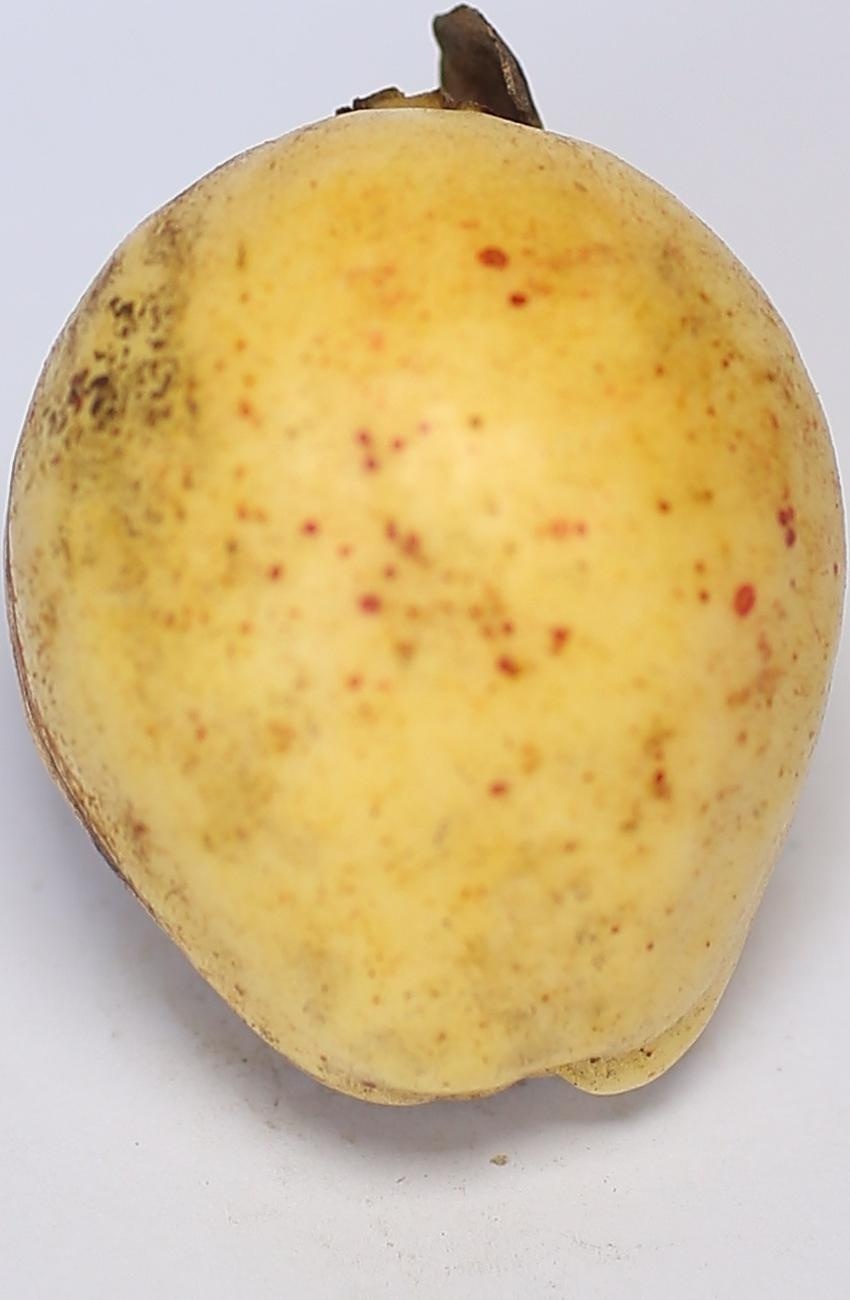
Maturity: ripe
Variety: riyali